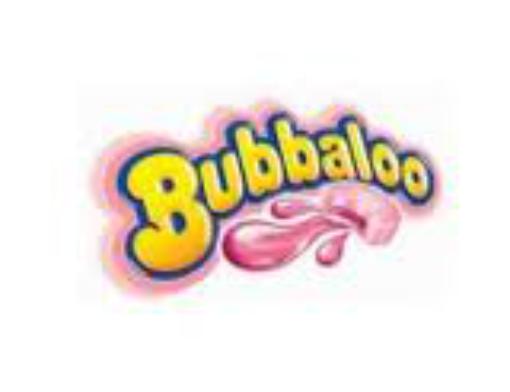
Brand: Bubbaloo
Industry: Food